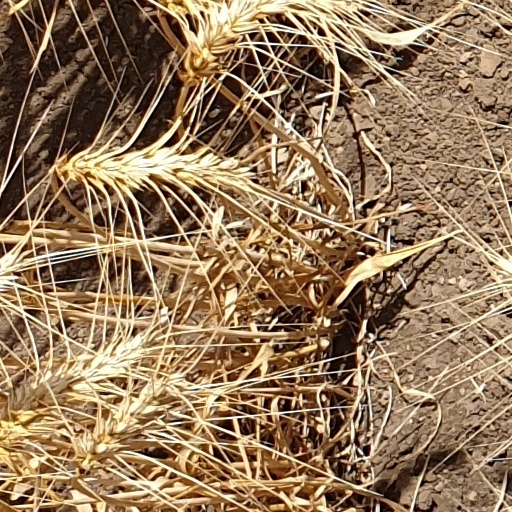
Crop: wheat